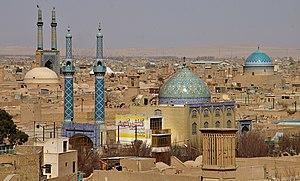
La Province de Yazd est une des 31 provinces d'Iran. Elle est située dans le centre du pays et sa capitale est Yazd. La province s'étend à la confluence des déserts du Dasht-e Kavir au Nord et du Dasht-e Lut au Sud.